Jafar (Aladdin)

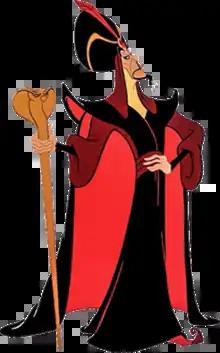

Jafar is a fictional character in and the main antagonist of Walt Disney Pictures' animated film "Aladdin" (1992). He is voiced by Jonathan Freeman, who reprised the role in the Broadway musical adaptation. Jafar also appears in the sequel "The Return of Jafar" and the "Hercules" crossover episode "Hercules and the Arabian Night".